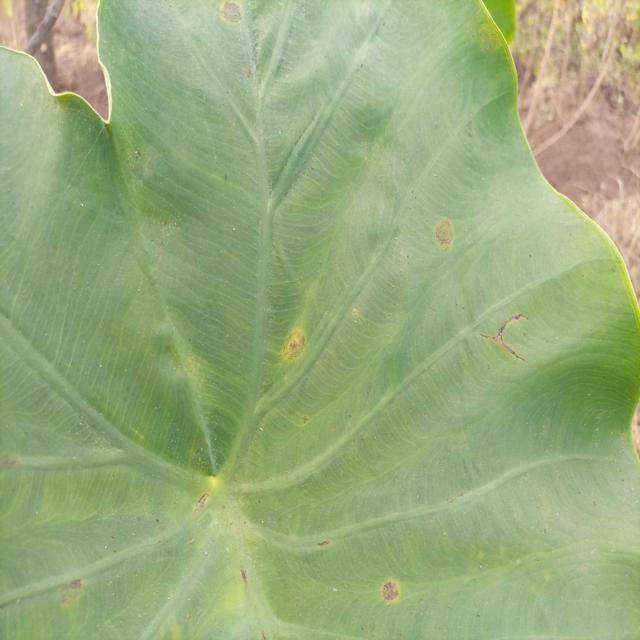
Label: Early_Blight